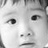
Emotion: neutral